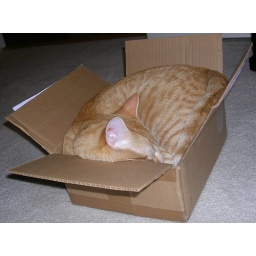
sleeping in a too small box (2)